Fagor (cycling team, 1985–1989)

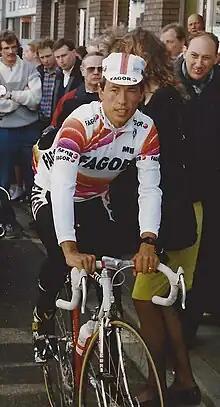
Eddy Schepers

Fagor was a French professional cycling team that existed from 1985 to 1989. Its main sponsor was Spanish domestic and commercial appliance manufacturer Fagor.